The Darkangel Trilogy

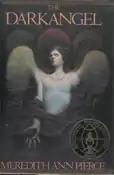
Cover of the first edition of "The Darkangel"

The Darkangel Trilogy is a series of novels by American author Meredith Ann Pierce published between 1982 and 1990. It is set in the distant future, when the Moon has long since been terraformed into a lush paradise complete with its own animals, plants, and races.